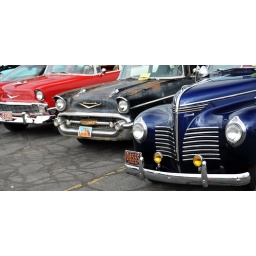
Plymouth and chevy cars at car show in a row